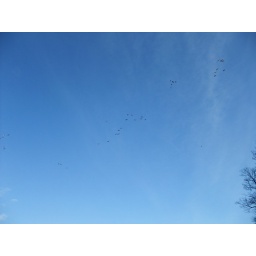
A scattering of birds passing overhead in a blue sky. Taken at Wollaton Park.